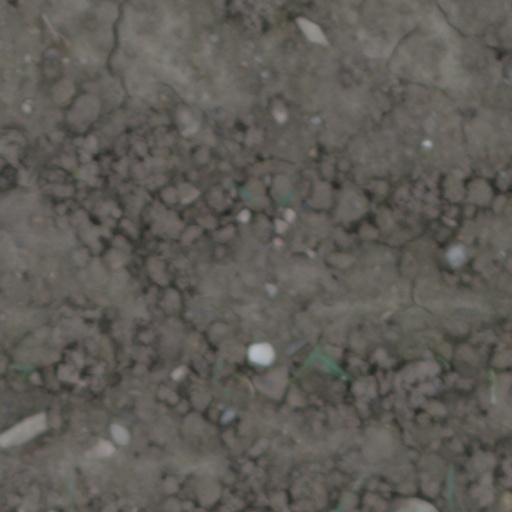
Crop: wheat